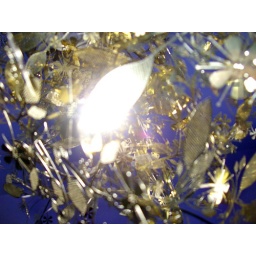
Well, actually the lamp shade in my bedroom at home.